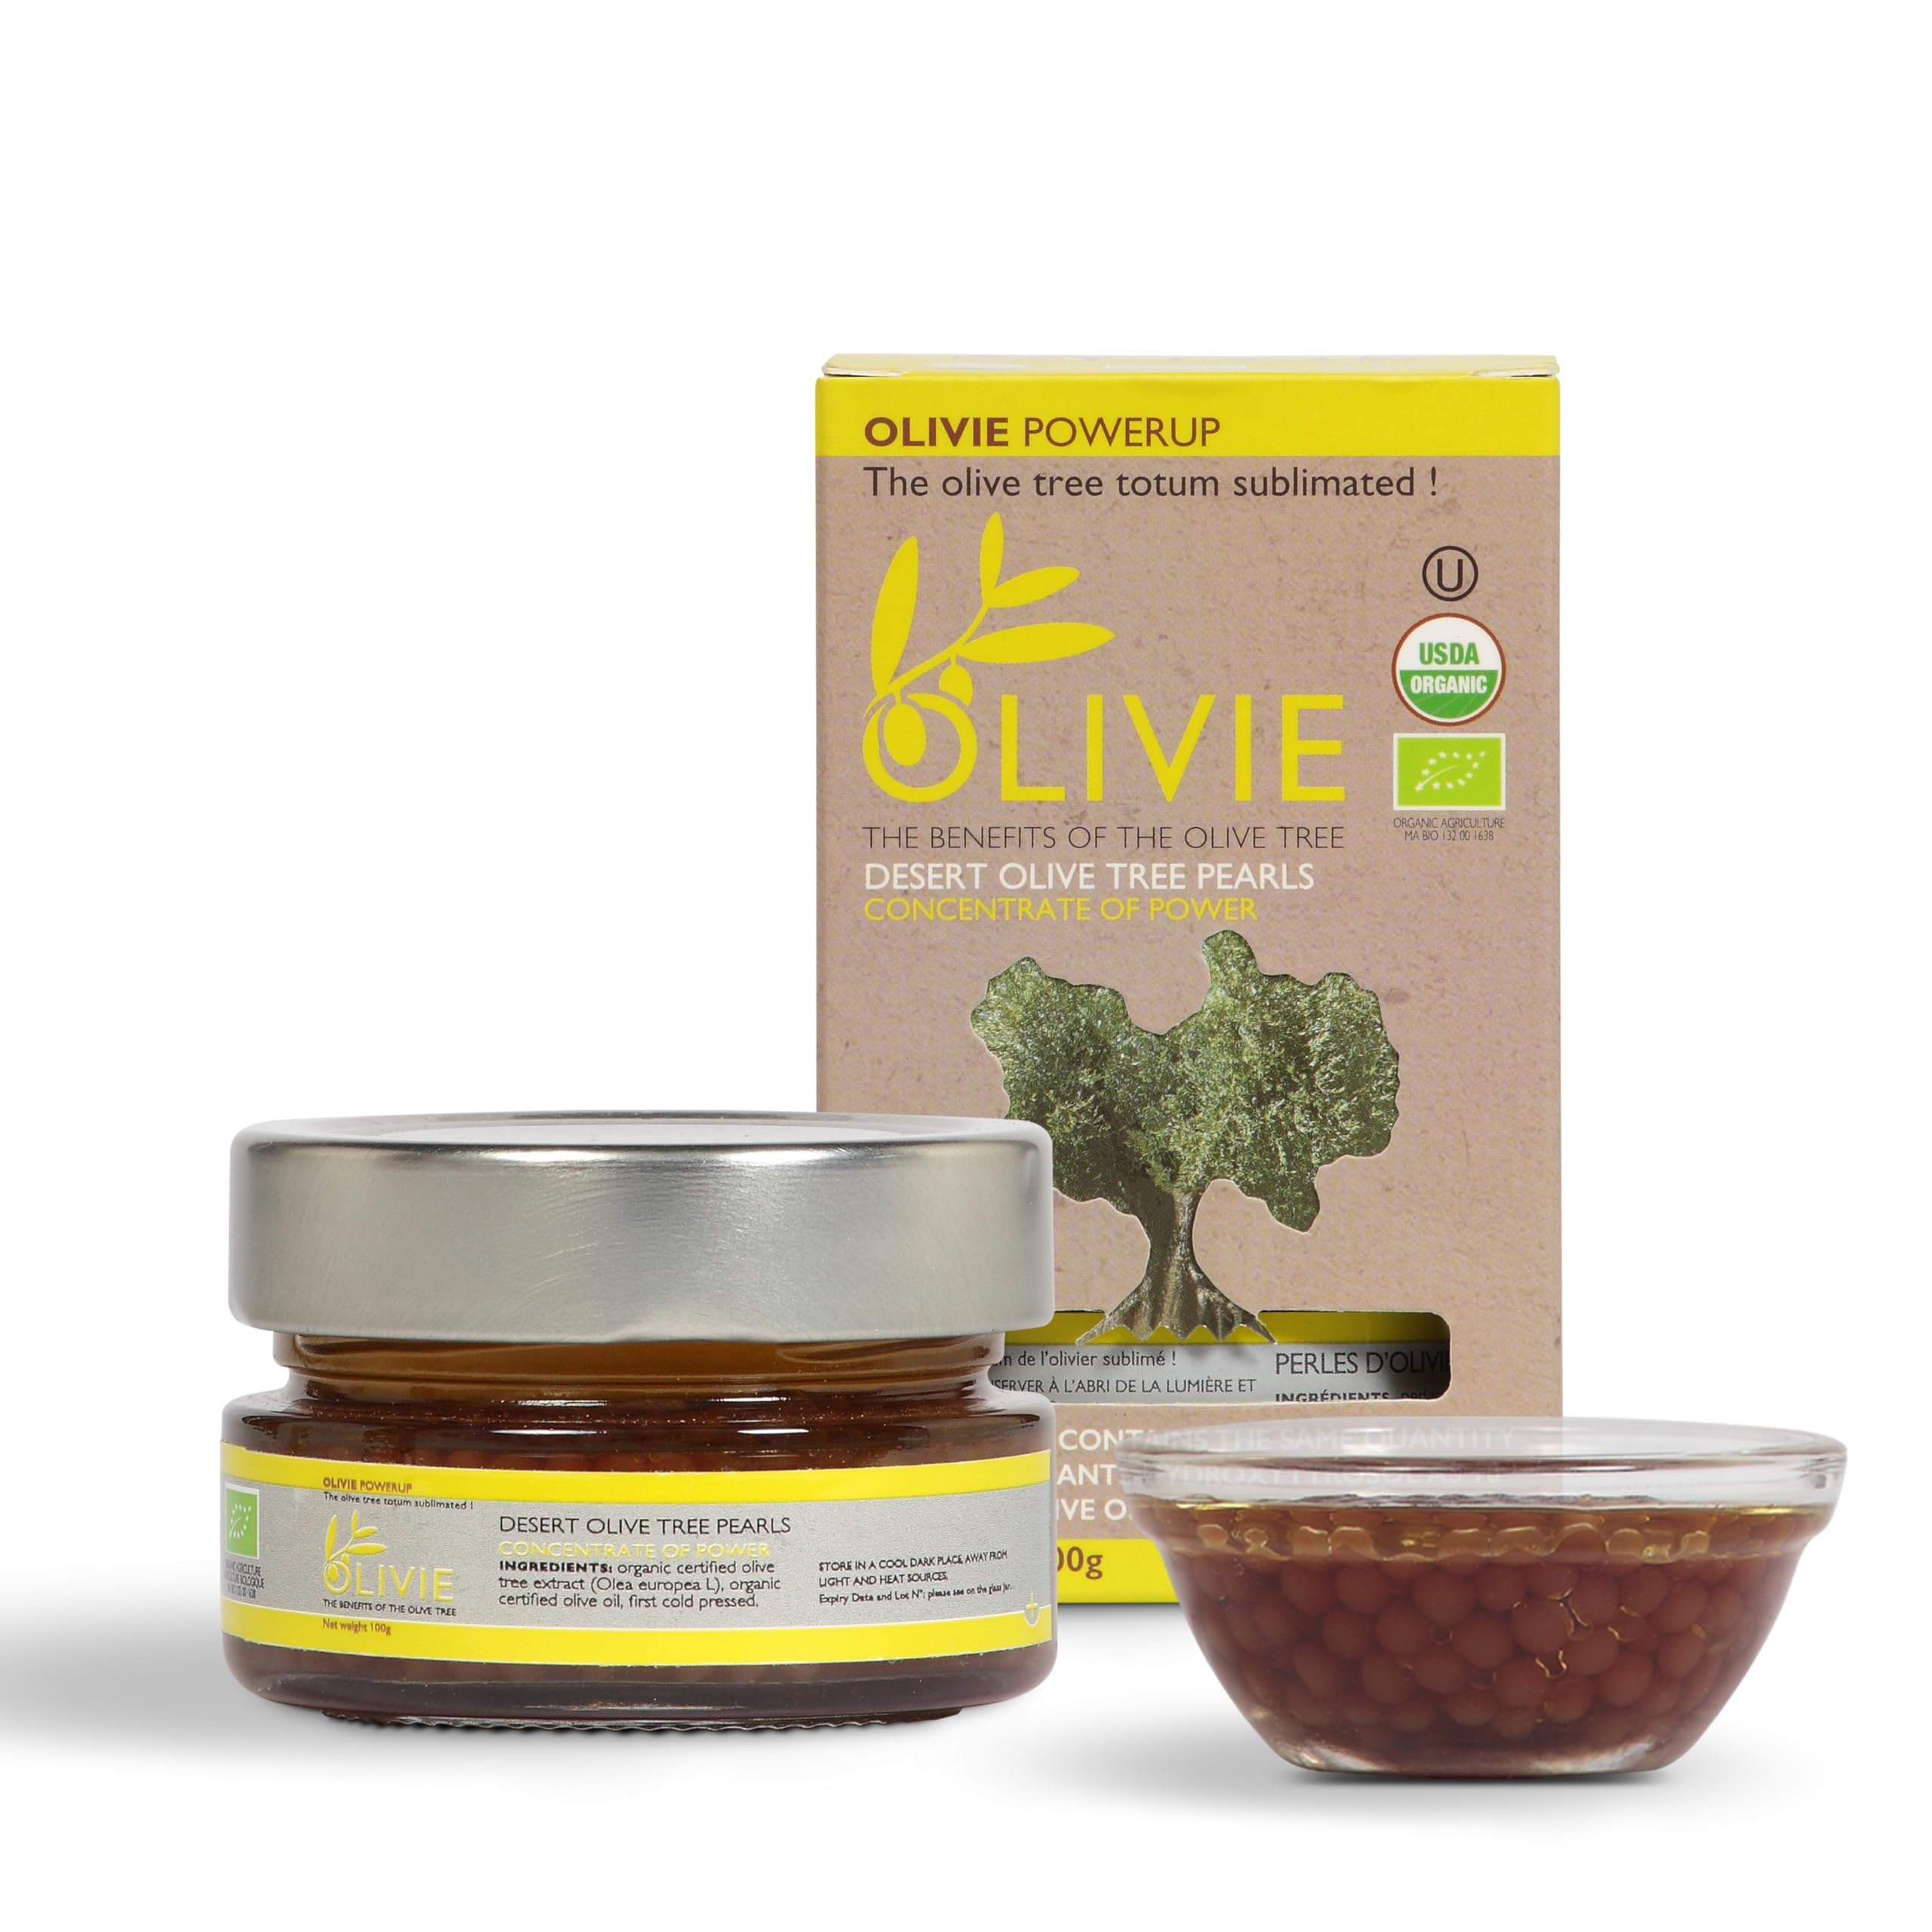
Item Name: Organic Olive Leaf Extract Capsules, PowerUp Pearls by OLIVIE, Hydroxytyrosol Supplement, Antioxidant Polyphenols, Immune & Brain Support, 100g
Bullet Point 1: BOOST YOUR BRAIN POWER: Stay sharp with OLIVIE POWERUP! These powerful olive oil supplements are packed with super polyphenols from Moroccan olives which help support better memory, focus, and mental clarity, helping you stay ahead in your day-to-day life.
Bullet Point 2: SCIENTIFICALLY SUPPORTED: Clinical studies on polyphenols like hydroxytyrosol highlight their ability to support cognitive health. Hydroxytyrosol is also recognized for its skin care benefits, including promoting skin elasticity and a youthful glow.
Bullet Point 3: PURE & NATURAL: Made from organic olive fruit extract, leaves, and oil, OLIVIE POWERUP is USDA & EU certified organic, non-GMO, and Kosher certified. This clean, potent hydroxytyrosol supplement offers natural wellness support with every serving.
Bullet Point 4: EASY TO USE: These versatile olive pearls fit seamlessly into your routine. Take them daily as a polyphenols supplement, sprinkle them on salads, or blend them into smoothies for a Mediterranean-inspired boost.
Bullet Point 5: EXPERT CRAFTSMANSHIP: Backed by over 130 years of olive-growing expertise, OLIVIE POWERUP combines tradition with cutting-edge innovation to deliver premium olive extract supplements packed with antioxidants for maximum health benefits.
Product Description: <h3>A Treasure from Nature’s Toughest Terrain</h3> <p>In the heart of the Moroccan desert, olive trees endure scorching heat, barren soil, and relentless winds. But this struggle produces something extraordinary—olives with unparalleled concentrations of antioxidants and polyphenols. OLIVIE’s Organic Olive Leaf and Fruit Extract PowerUp Pearls capture this natural resilience, giving you a powerhouse of wellness and beauty in every jar.</p> <h3>Hydroxytyrosol: Your Secret Weapon for Wellness</h3> <p>At the core of these pearls is hydroxytyrosol, one of nature’s most potent antioxidants. Easily absorbed by your body, it works to provide:</p> <p>Immune Support: Give your body the natural tools it needs to stay resilient.</p> <p>Cardiovascular Wellness: Support balanced living with the natural benefits of this potent antioxidant.</p> <p>Radiant Glow: Help your skin maintain elasticity and a youthful, luminous appearance.</p> <p>Natural Energy: Feel vibrant and ready to take on your day with the support of this powerful compound.</p> <p>This isn’t just about defense—it’s about giving your body the tools it needs to thrive, from the inside out.</p> <h3>Simple Ways to Elevate Your Everyday</h3> <p>A Daily Dose of Wellness: Just one teaspoon delivers the antioxidant strength of 10 liters of olive oil.</p> <p>Skincare Reimagined: Use as a gentle exfoliant or mix into a face mask to reveal smoother, more luminous skin.</p> <p>A Culinary Boost: Sprinkle on salads, top proteins, or blend into smoothies for a burst of Mediterranean richness.</p>
Value: 3.5274
Unit: Ounce

Price: 25